Experimental Mechanized Force

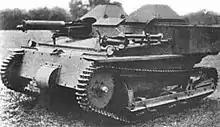

During the early 1920s, Japan had been considered the most likely military threat to the British Empire. Britain signed the Locarno Treaties in 1925 in accepting a responsibility with France, Germany and Belgium, militarily to intervene if one power attacked any of the others but no military forces were committed by the guarantors to enforce the treaties and their language was deliberately vague. The size of the British Empire made it difficult for the Army to plan equipment and training, since it might have to fight in diverse terrains and climates needing different types of equipment and organisation. The Cardwell Reforms of 1868–1874 had linked the metropolitan army battalions with those on overseas service but this tended to reduce British-based units to training and reinforcement cadres.